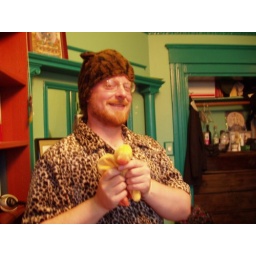
A flying squirrel duck in the hands of a poet-leopard - stranger than fiction